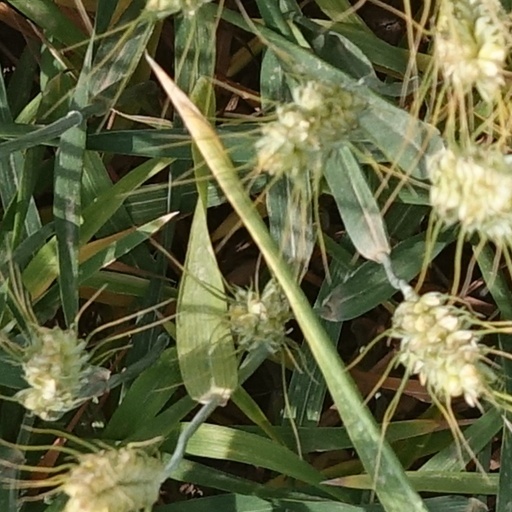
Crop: wheat